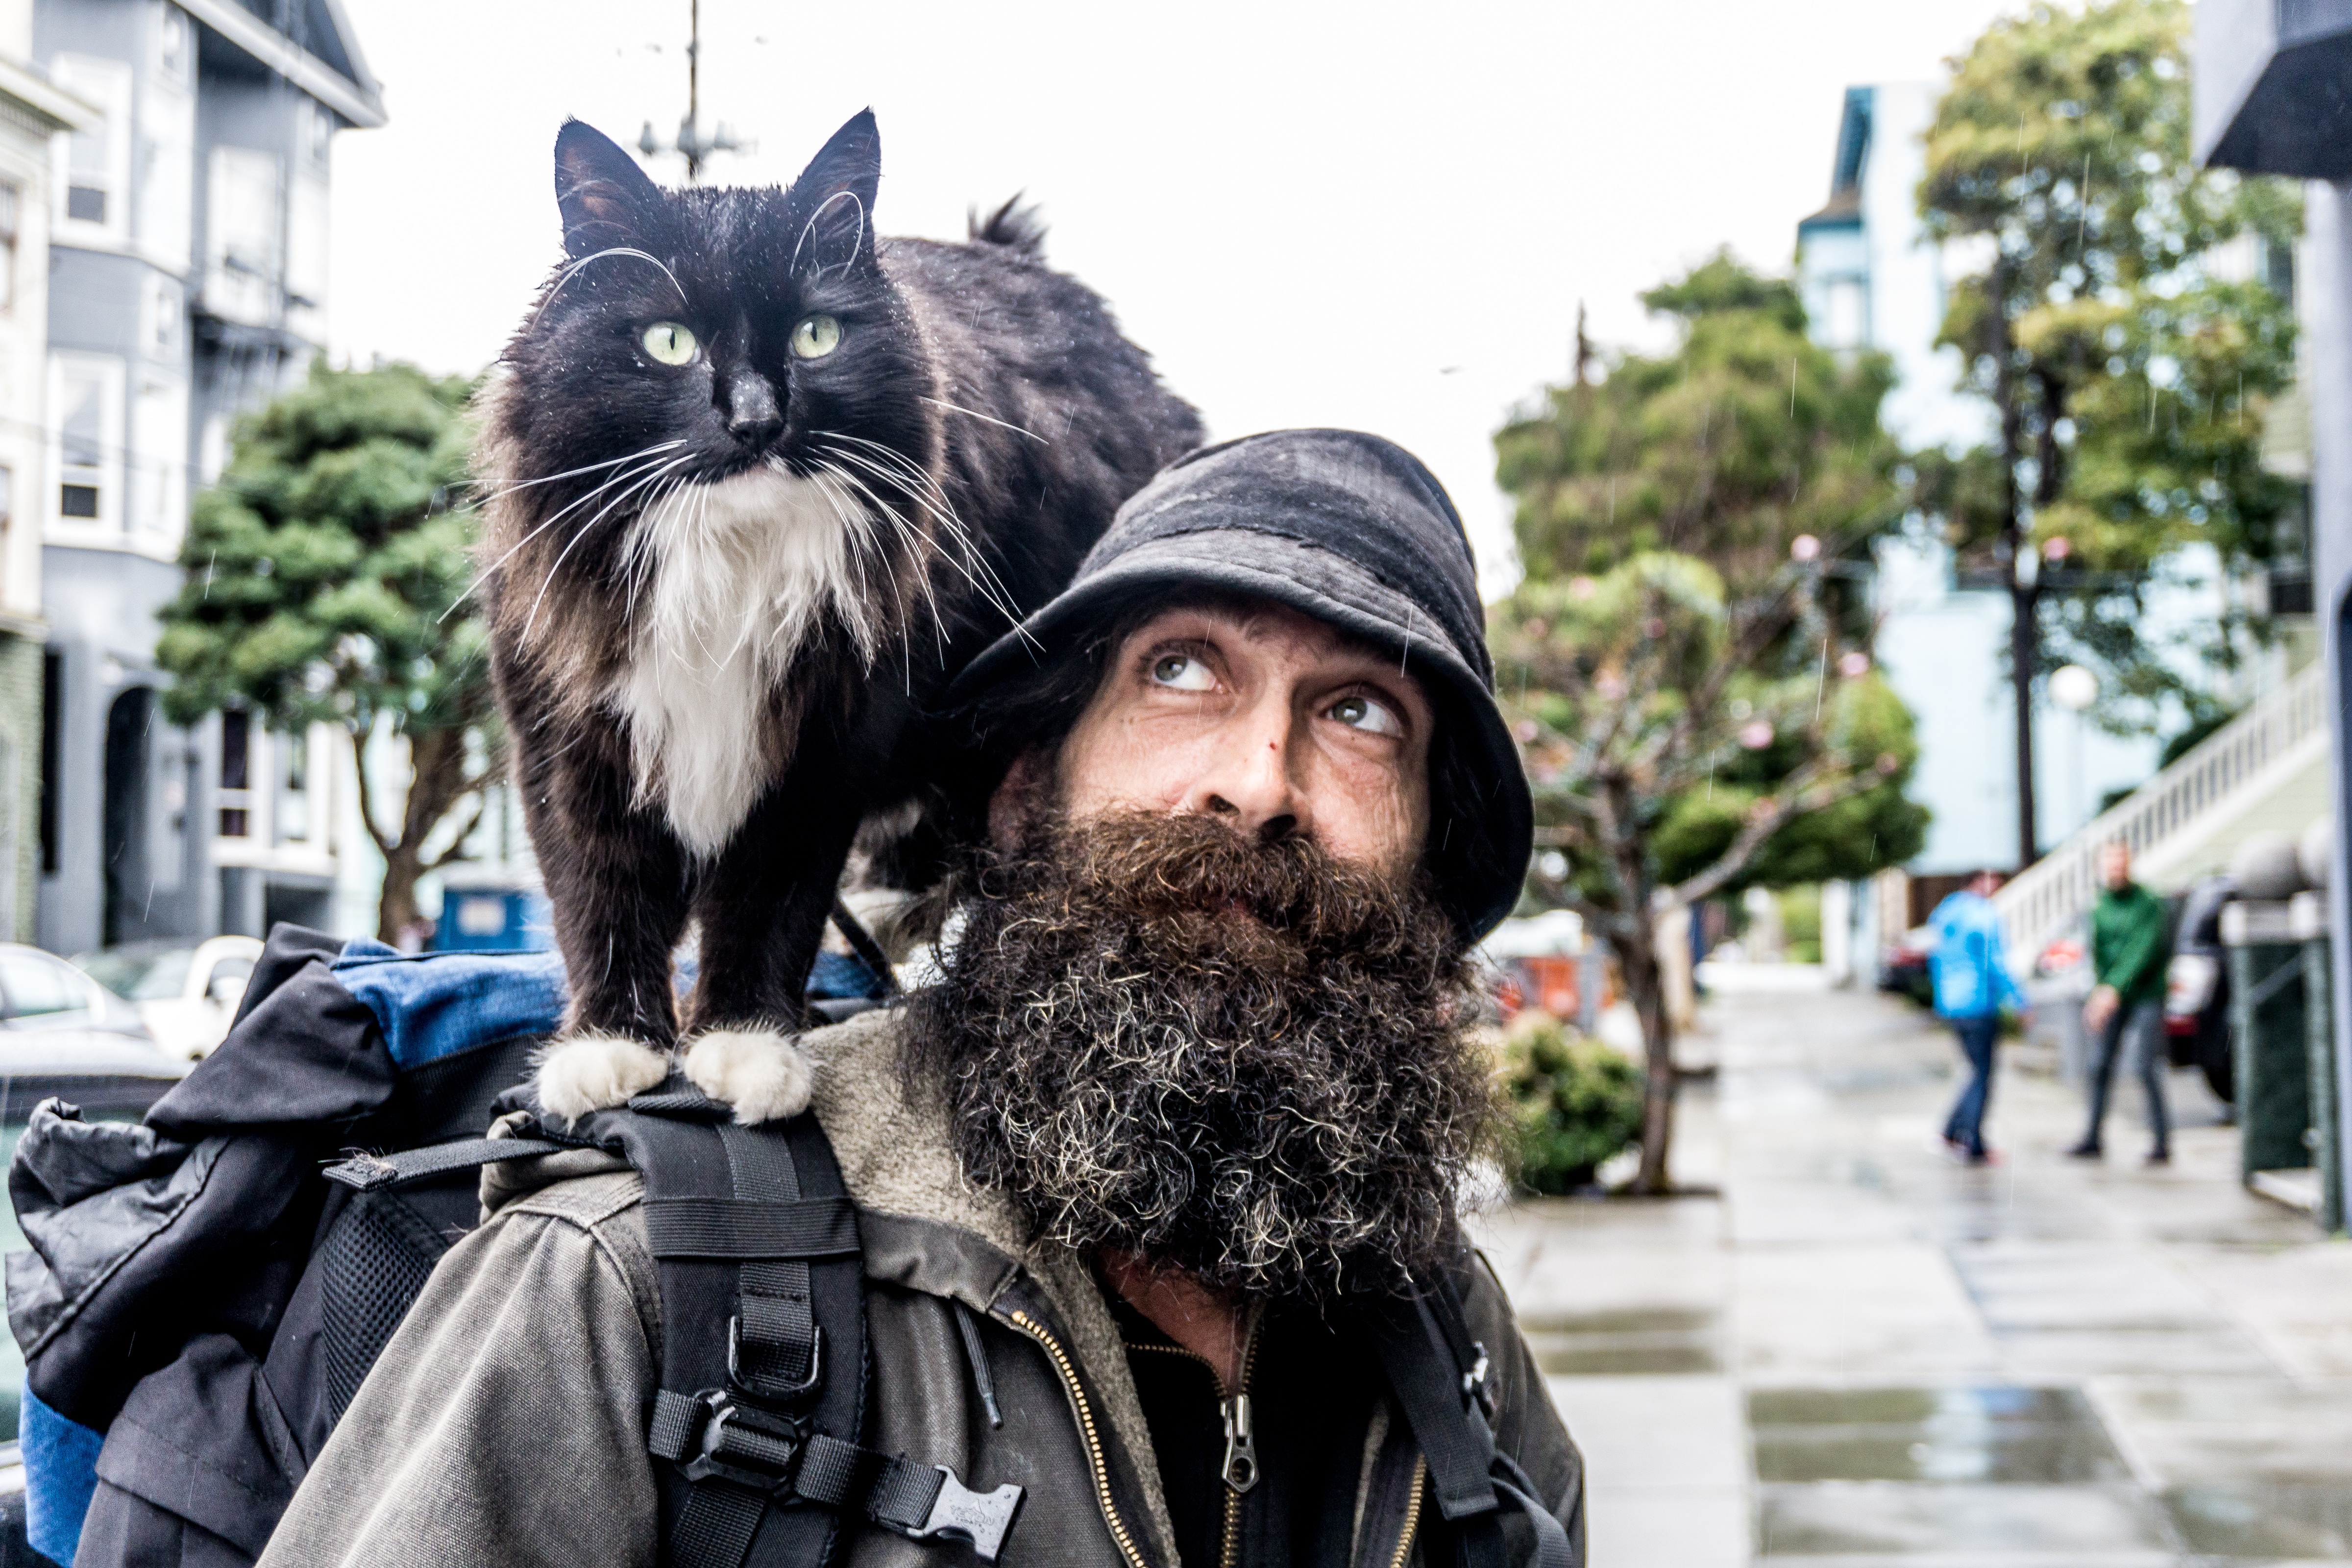
hair, road, street, fur, cat, fashion, beard, facial hair